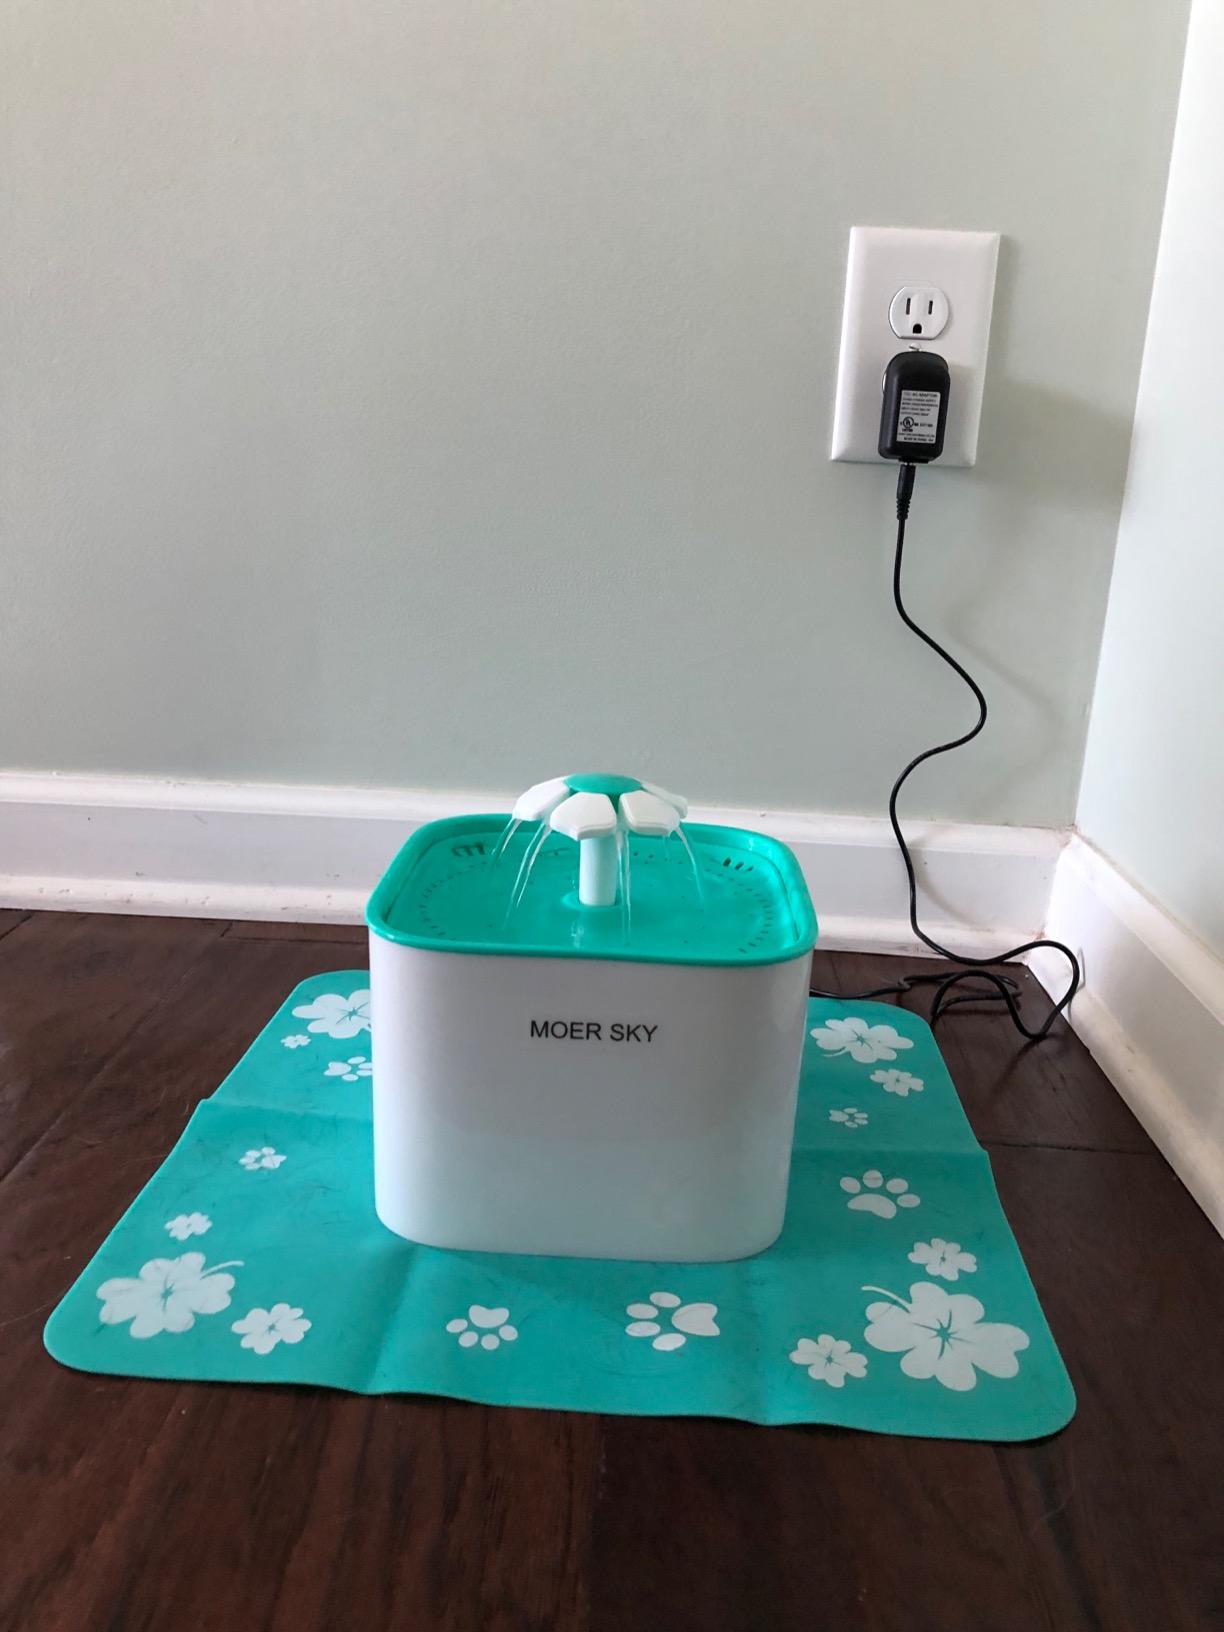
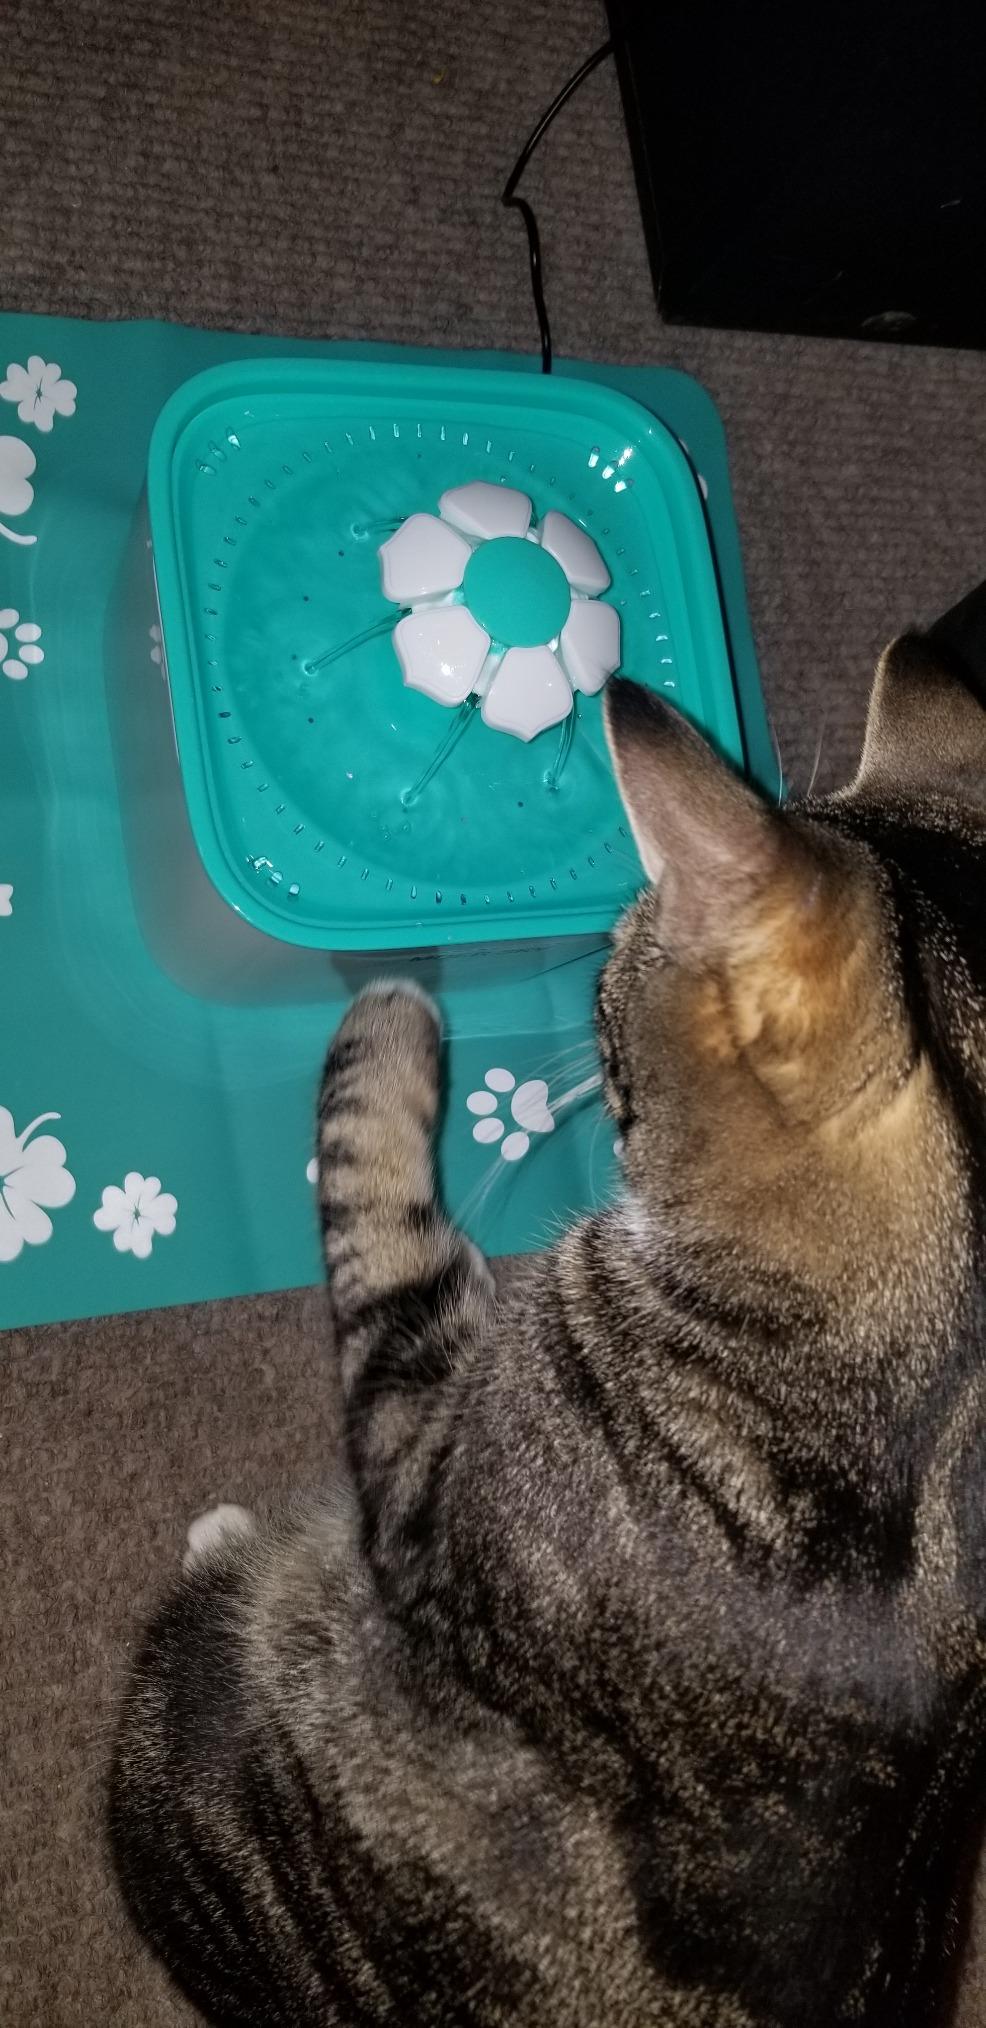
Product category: items_bowl
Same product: yes